Tichborne case

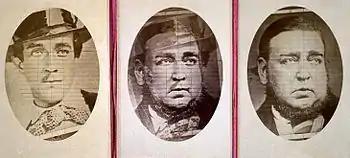
The blended image (centre) was said by the Claimant's supporters to prove that Roger Tichborne (left, in 1853) and the Claimant (right, in 1874) were one and the same person.

The Tichborne case was a legal "cause célèbre" that fascinated Victorian Britain in the 1860s and 1870s. It concerned the claims by a man sometimes referred to as Thomas Castro or as Arthur Orton, but usually termed "the Claimant", to be the missing heir to the Tichborne baronetcy. He failed to convince the courts, was convicted of perjury and served a 14-year prison sentence.